Sentetsu Tehoi-class locomotive

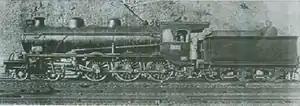
Gyeongbu Ry locomotive 303 after assembly at the railway's Busan shops in 1906.

The Tehoi-class (テホイ) locomotives were a class of steam tender locomotives of the Chosen Government Railway ("Sentetsu") with 4-6-0 wheel arrangement. The "Teho" name came from the American naming system for steam locomotives, under which locomotives with 4-6-0 wheel arrangement were called "Ten Wheeler".